Margaret St. Clair

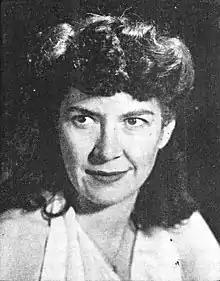
Margaret St. Clair c. 1946

Margaret St. Clair (17 February 1911 – 22 November 1995) was an American fantasy and science fiction writer, who also wrote under the pseudonyms Idris Seabright and (on one occasion) Wilton Hazzard.